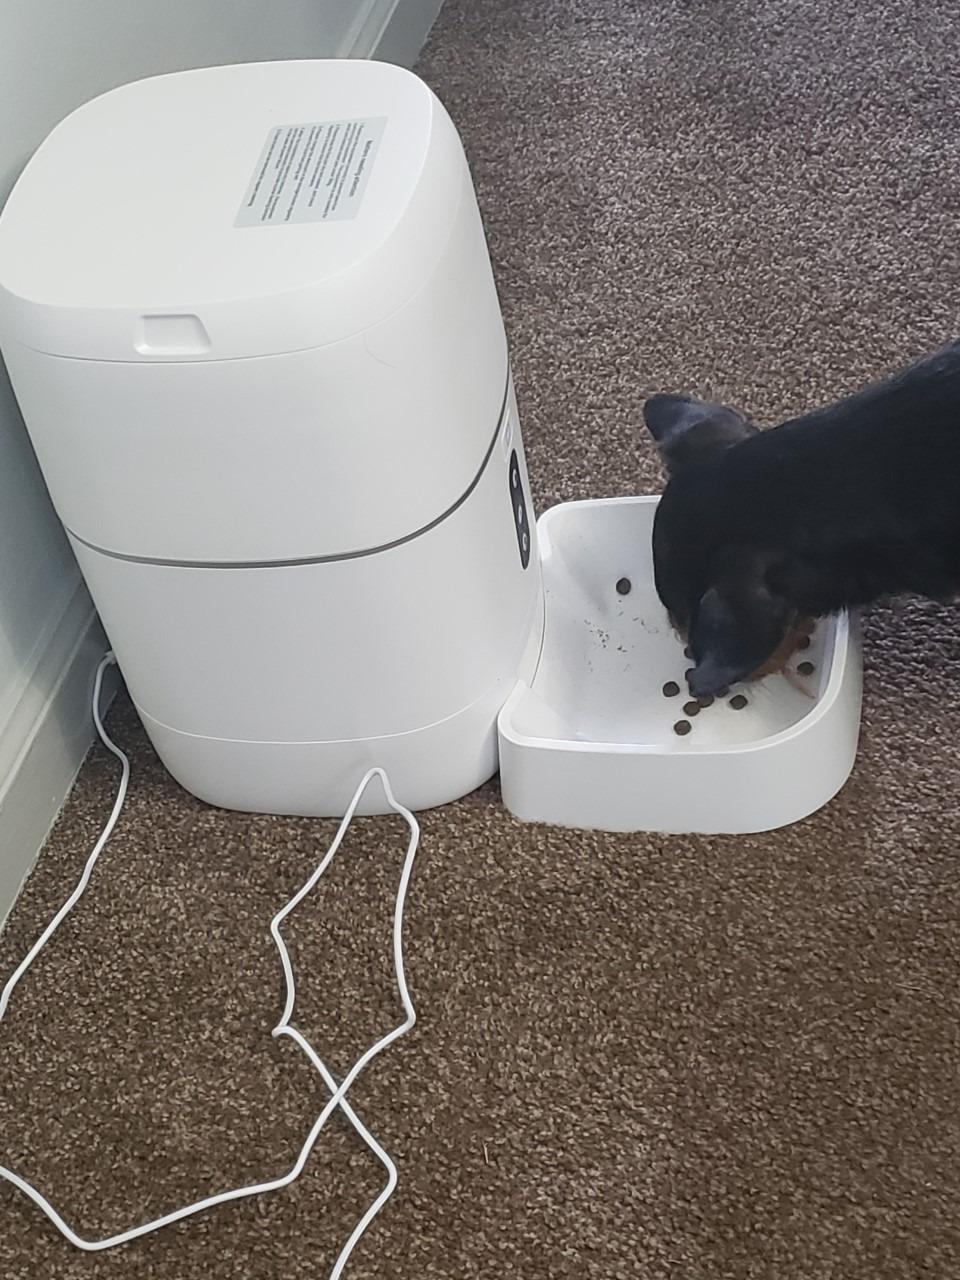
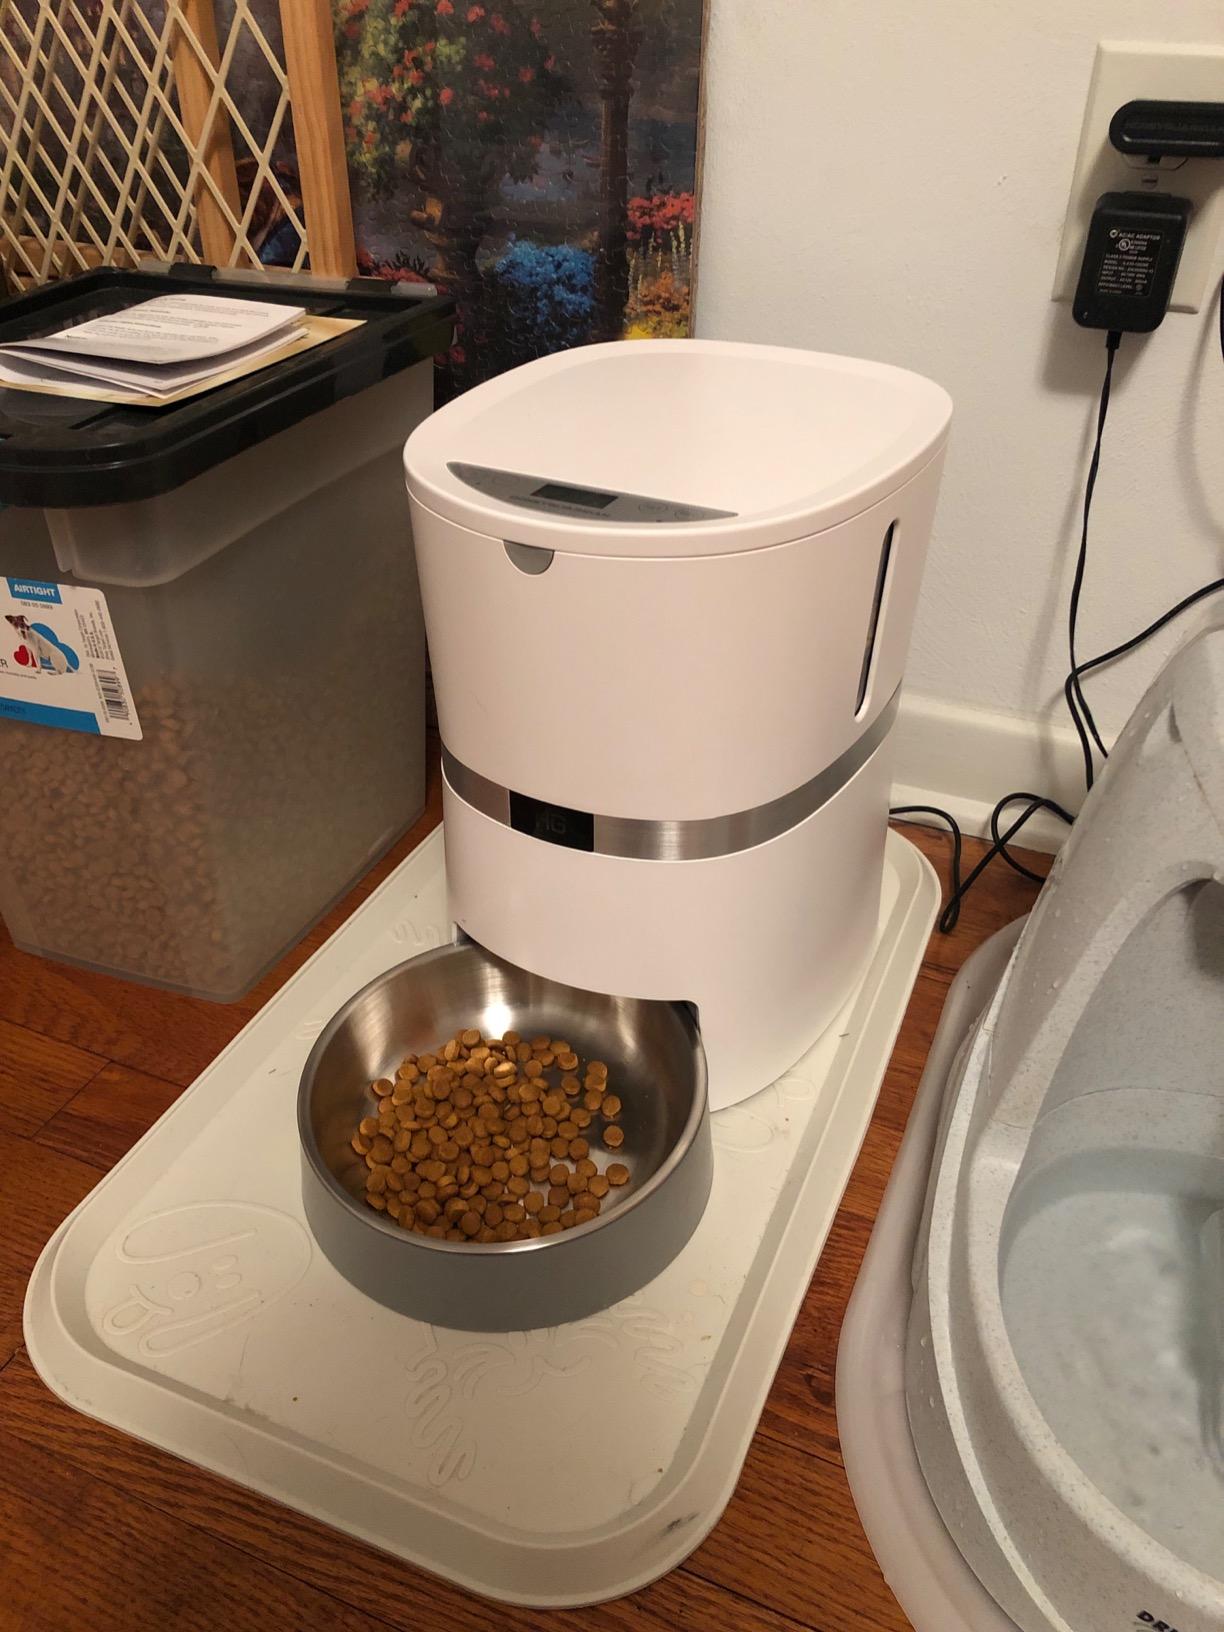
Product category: items_feeder
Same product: no